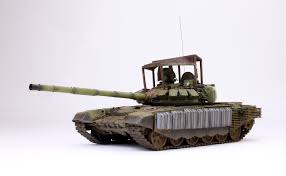
Label: T-72